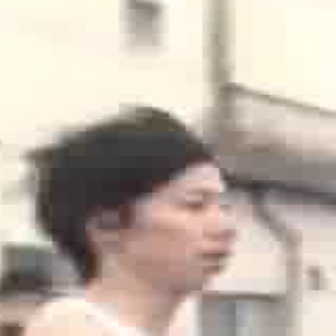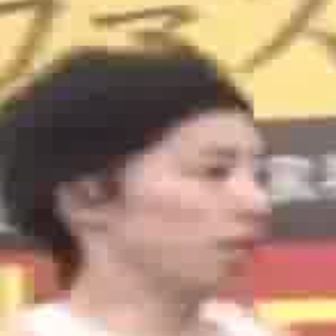
  Please identify the target specified by the bounding box [121,173,233,286] in the first image and locate it in the second image. Return the coordinates in [x_min,y_min,x_max,y_max] format.
Answer: [116,129,269,282]